Kayarohanaswami Temple, Nagapattinam

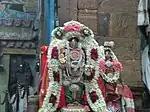
Festive image of the temple

The Thyagarajar Temple at Tiruvarur is famous for the "ajapa thanam" (dance without chanting), that is executed by the deity itself. According to legend, a Chola king named Mucukunta obtained a boon from Indra (a celestial deity) and wished to receive an image of Thyagaraja Swamy (presiding deity, Shiva in the temple) reposing on the chest of reclining Lord Vishnu. Indra tried to misguide the king and had six other images made, but the king chose the right image at Tiruvarur. The other six images were installed in Thirukkuvalai, Nagapattinam, Tirukarayil, Thirunallar, Thiruvaimur and Tirumaraikadu. All the seven places are villages situated in the river Cauvery delta. All seven Thyagaraja images are said to dance when taken in procession (it is the bearers of the processional deity who actually dance). The temples with dance styles are regarded as "Saptha Vidangam" (seven dance moves) and the related temples are as under: